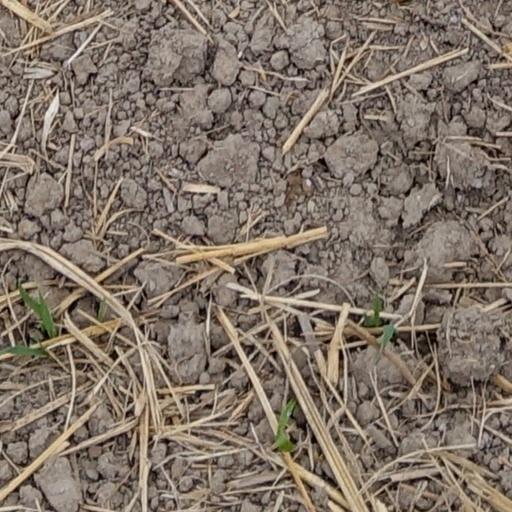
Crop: wheat